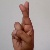
The image shows a hand gesture representing the letter 'R' in Indian Sign Language.